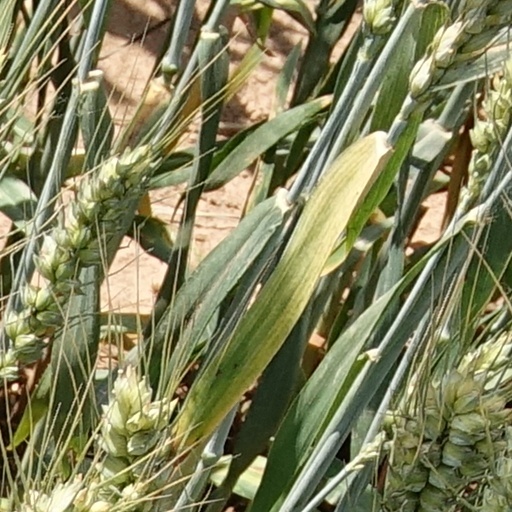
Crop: wheat